Holger Hammerich

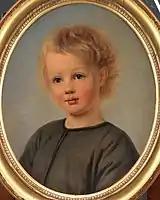
A four-year-old Holger Hammerich painted by Elisabeth Jerichau Baumann

Holger Hammerich was born in the Christianshavn neighbourhood of Copenhagen as the son of Martin Hammerich. He studied at the College of Advanced Technology from 1868 to 1871 but without completing his exams. In 1876 he travelled to America where he practiced until returning to Denmark in 1881 where he co-founded the machine factory Tuxen & Hammerich in Nakskov on the island of Lolland. On Lolland, he was also active in educating the local farmers about the potential in the cultivation of sugar beets, paving the way for the establishment of De Danske Sukkerfabrikker, whose construction projects he was involved in for some years.